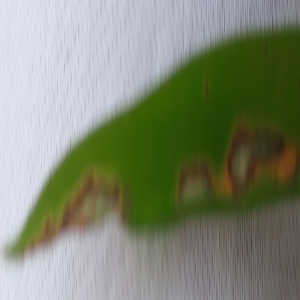
Disease: Blast